Underwater Construction Teams

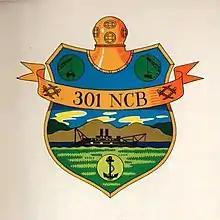
The 301st CB was unique in WWII for recognizing Seabee divers with the unit insignia. The battalion diving officer was Carp Chief Achenson CEC, the first UDT swimmer.

The UCTs have a Shore Duty component and a Sea Duty component. Sea Duty personnel are divided into three Air Detachments that deploy worldwide in support of both peacetime or combat missions as needed. The Shore Duty component contains all of the staff and support functions such as Administration, Supply, Logistics, Table of Allowance Maintenance, and Training.